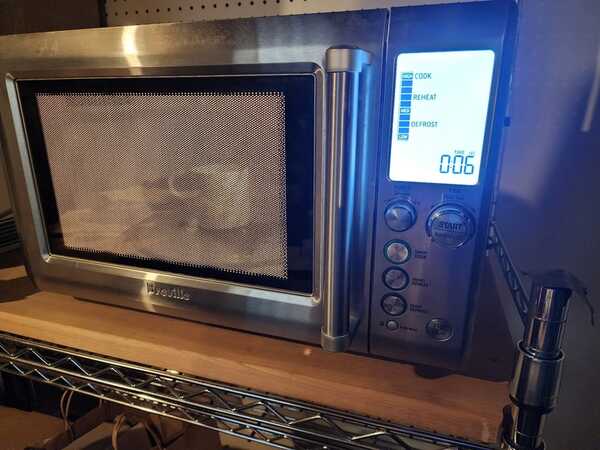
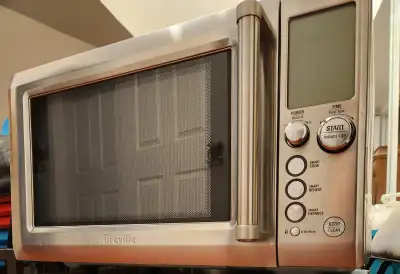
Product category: misc
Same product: yes